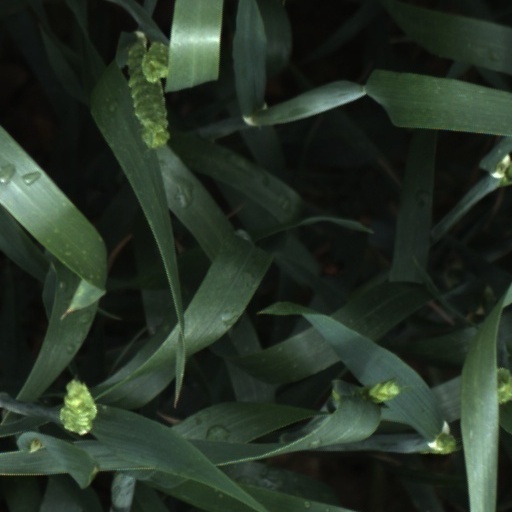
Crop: wheat